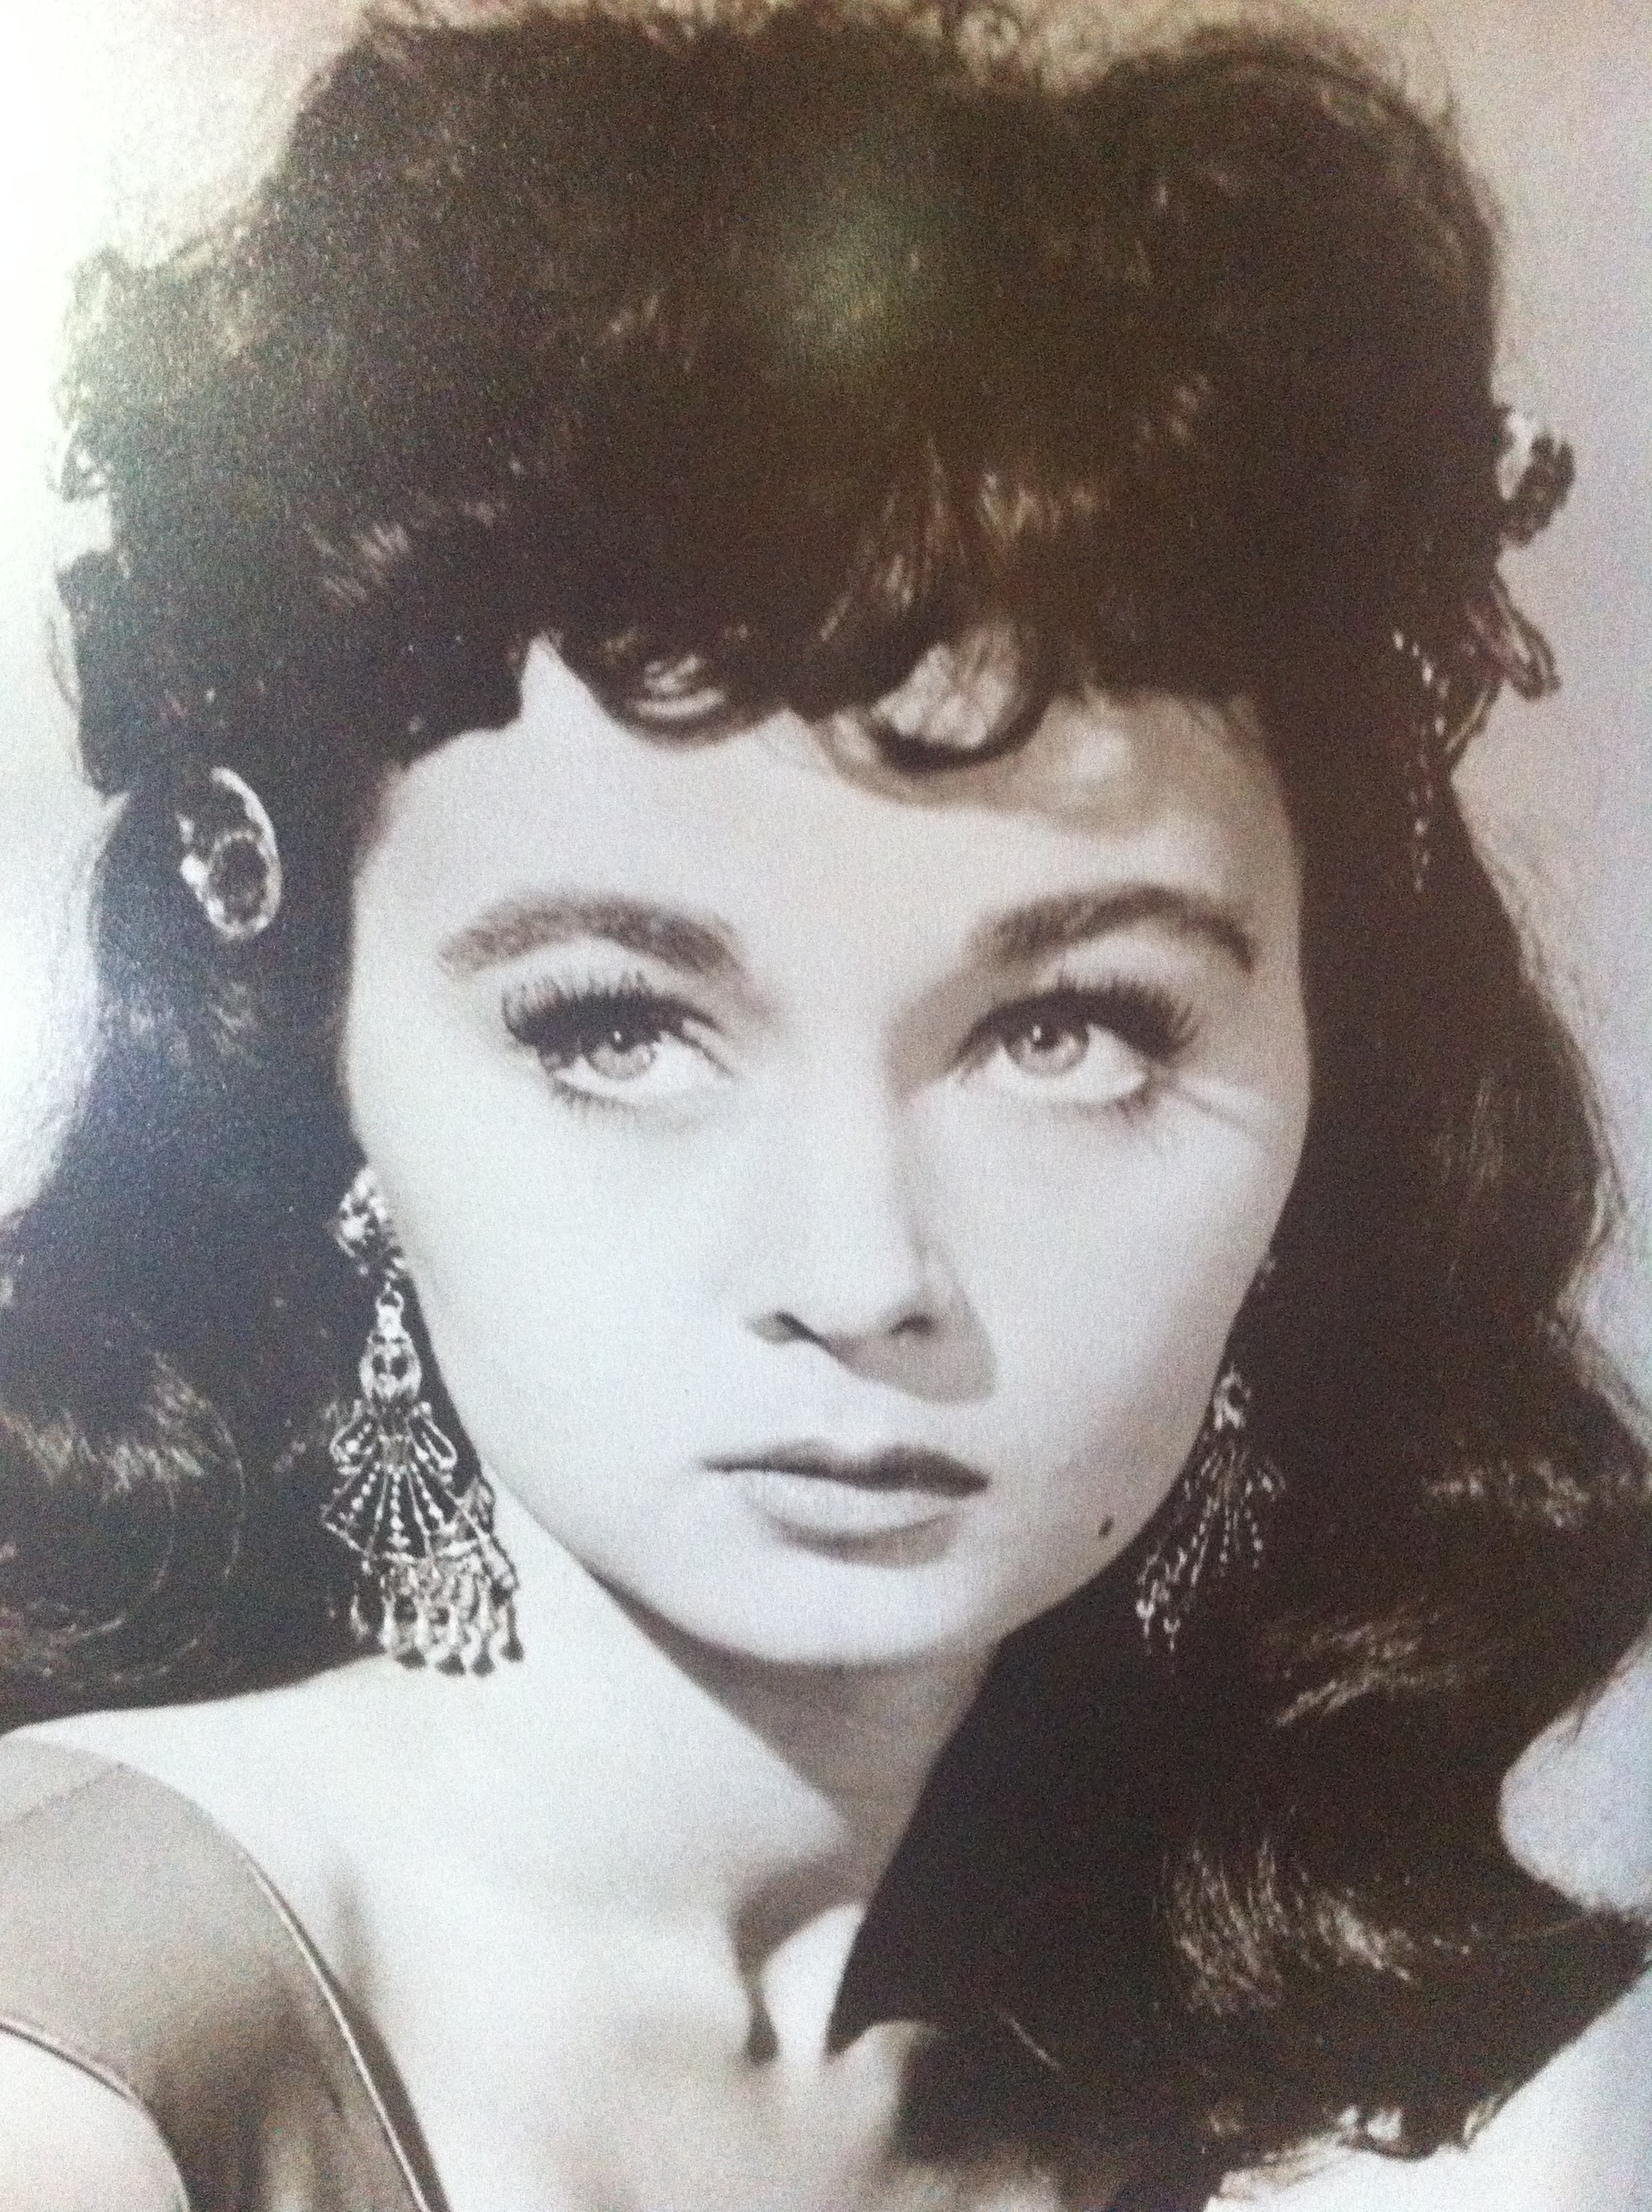
black and white, woman, vintage, hollywood, portrait, hairstyle, sketch, drawing, classic, actress, monochrome photography, old hollywood, album cover